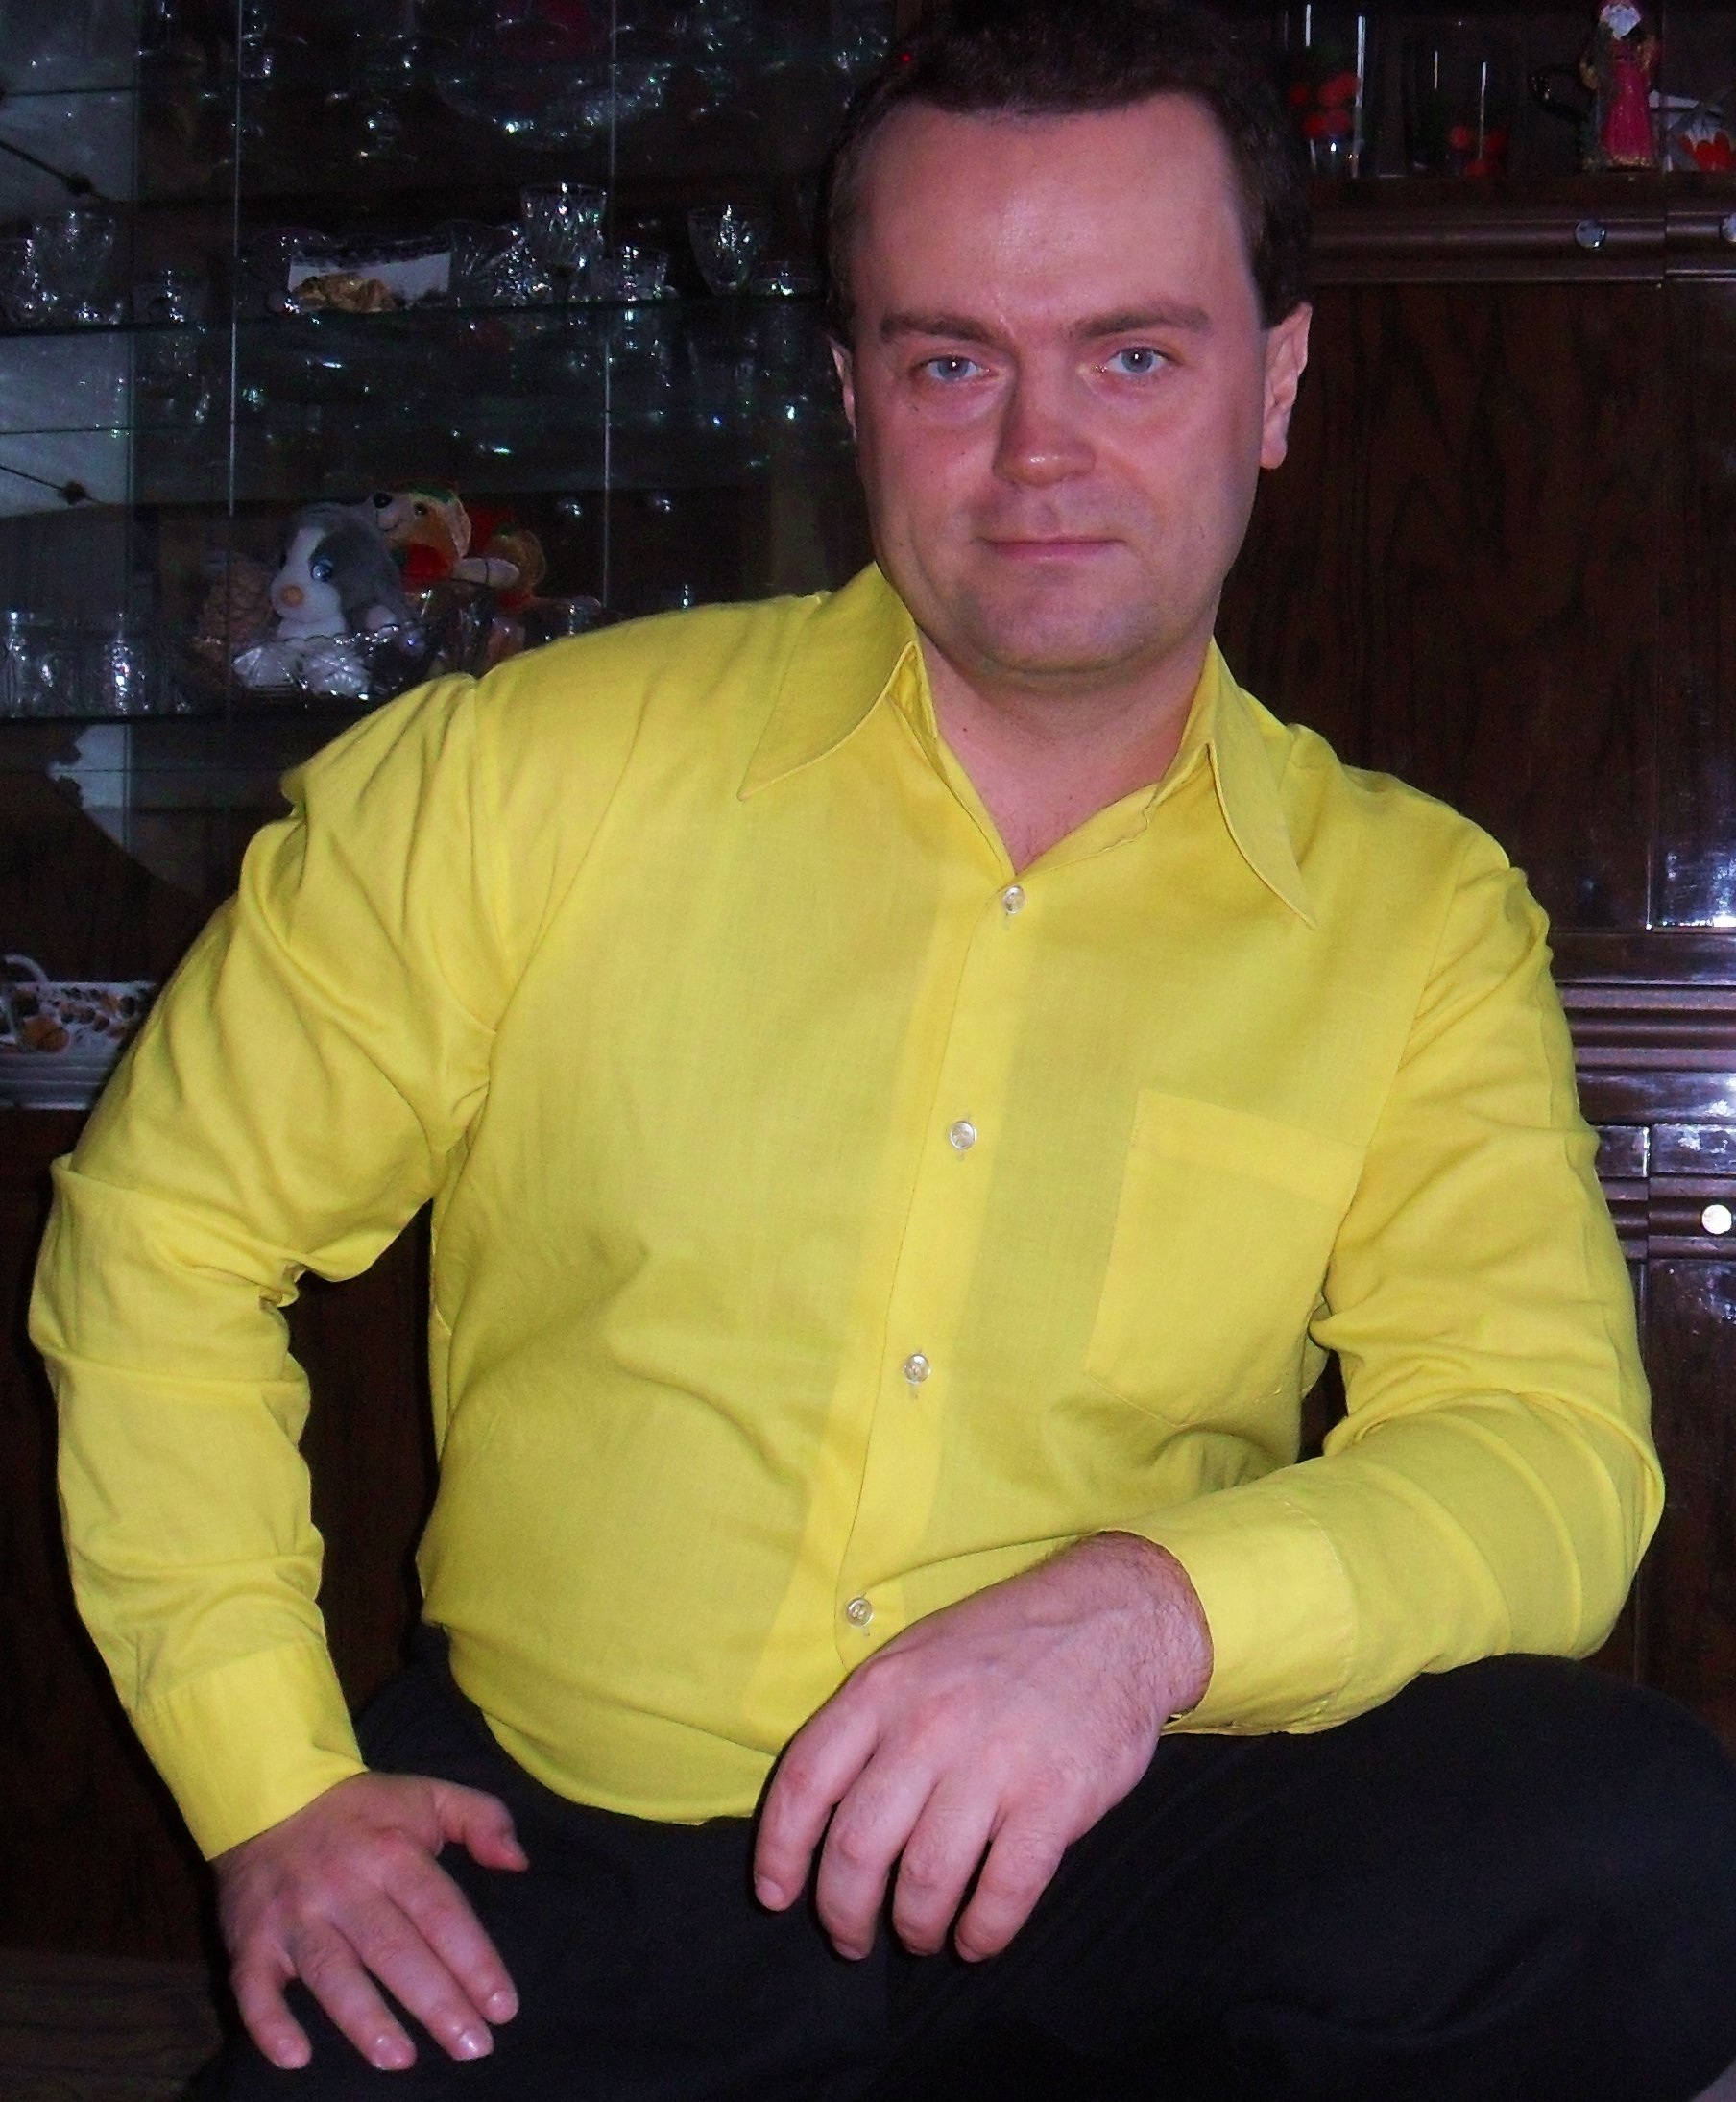
man, person, professional, profession